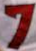
Number: 7